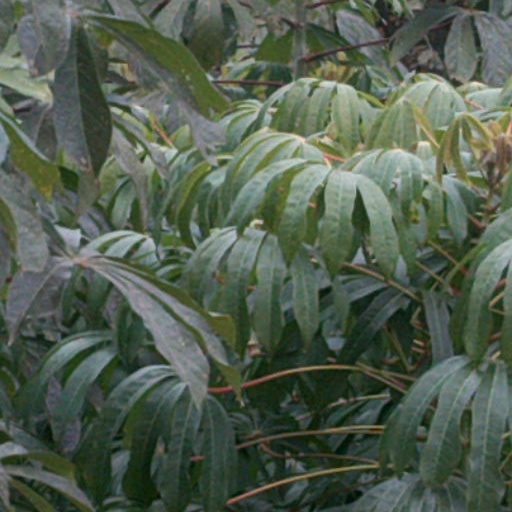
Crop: cassava